Studebaker Conestoga

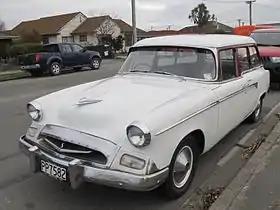
1955 Conestoga

The Studebaker Conestoga is an all-steel station wagon that was produced in 1954 and 1955 by the Studebaker Corporation of South Bend, Indiana (USA). The company chose the name Conestoga as an homage to its wagon business that company produced from the 1850s into the early 20th century.